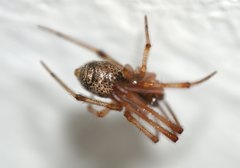
Species: Parasteatoda_tepidariorum